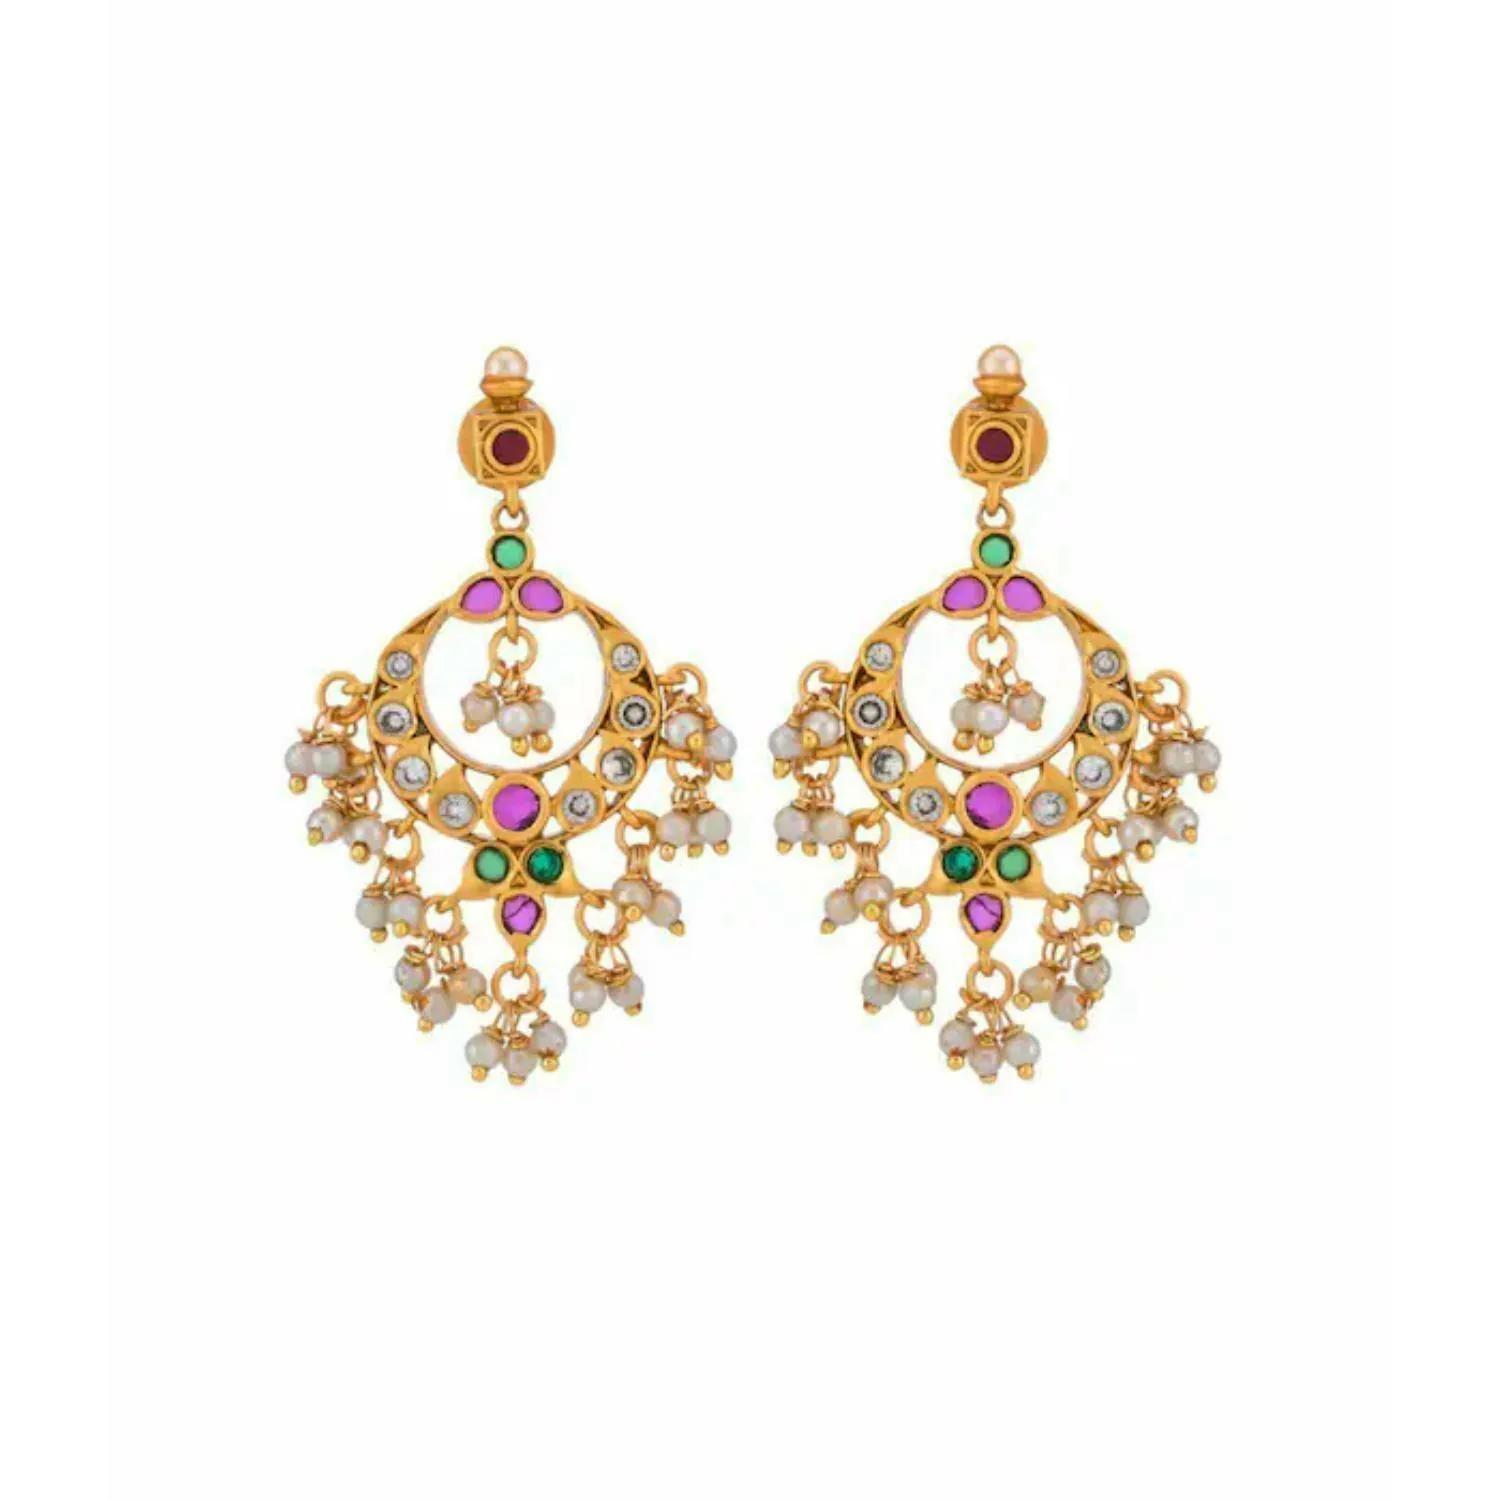
IMRASIO Long traditional south Indian peacock design AD necklace set bridal necklace
Type: Necklaces & Pendants
Brand: IMRASIO
Price: Rs. 5999
 These traditional designs are elegant and evergreen. Specially inspired by traditional motifs and deities temple and kemp jewellery originated in Southern India.Ideal for gifting: Our jewellery pieces are ideal for gifting purpose for birthday, valentine's day, anniversary, wedding, special occasions and festivals .All pieces come packed in a beautiful magnetic rigid gift box. Gifts for girlfriend, wife, sister, mother, daughter, bridesmaids or aunt
Features: Base Material - Alloy,Color - Gold